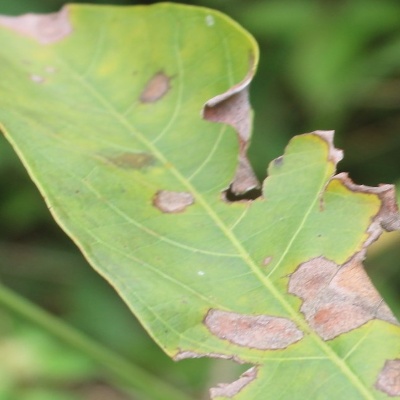
Crop: Cassava
Condition: bacterial blight